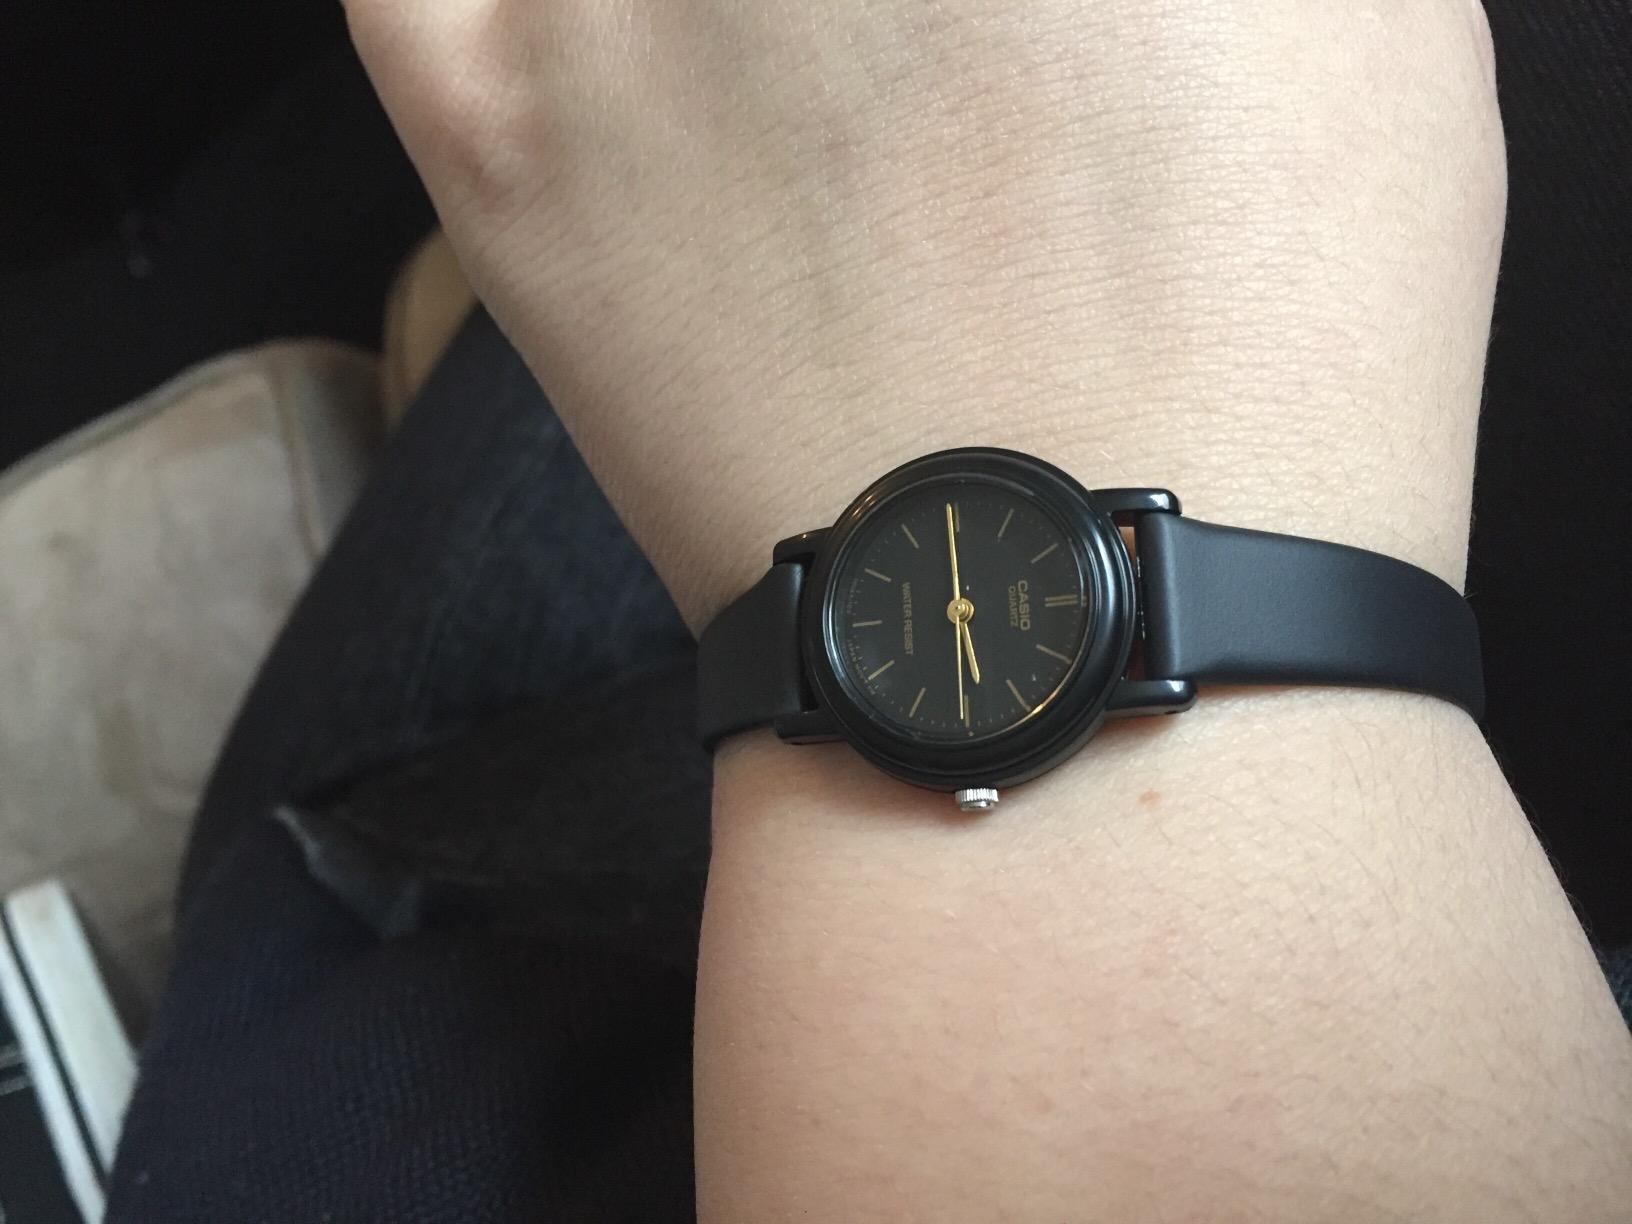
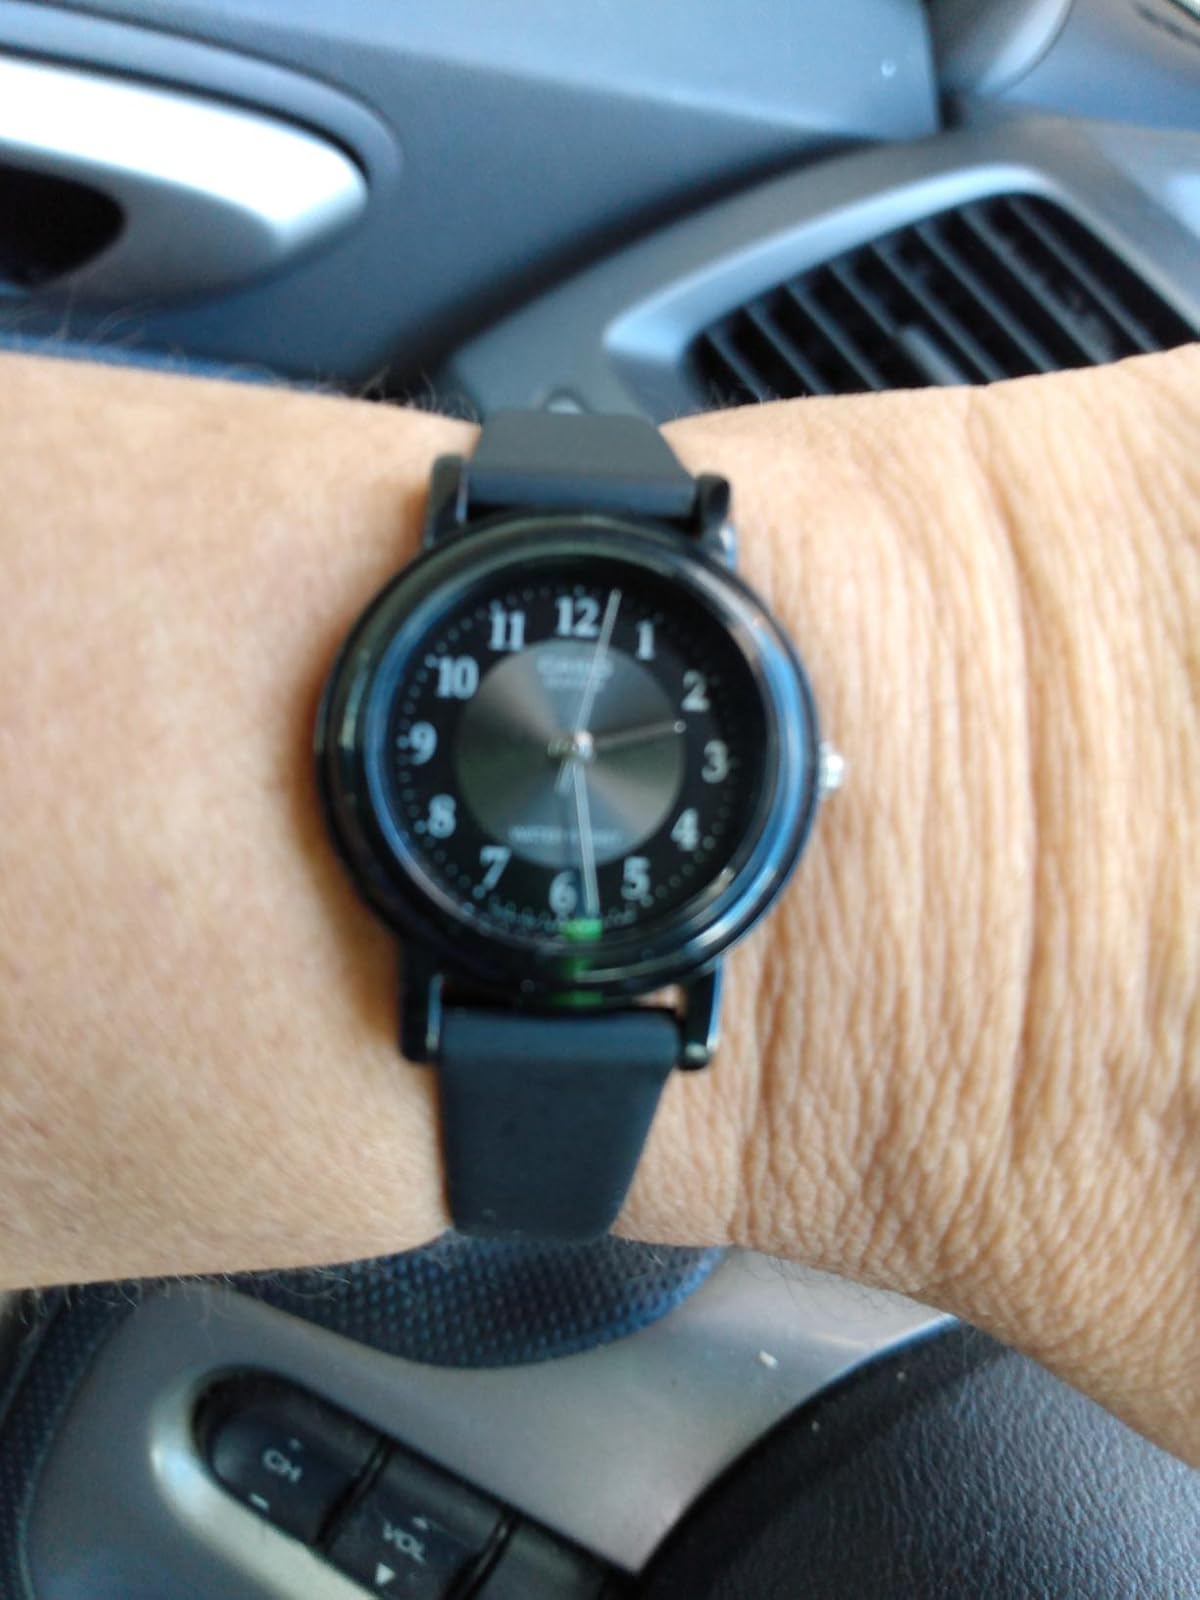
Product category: accessories_watch
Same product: no